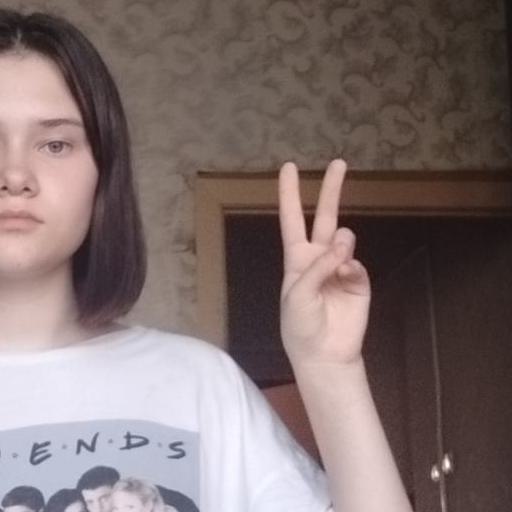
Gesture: peace